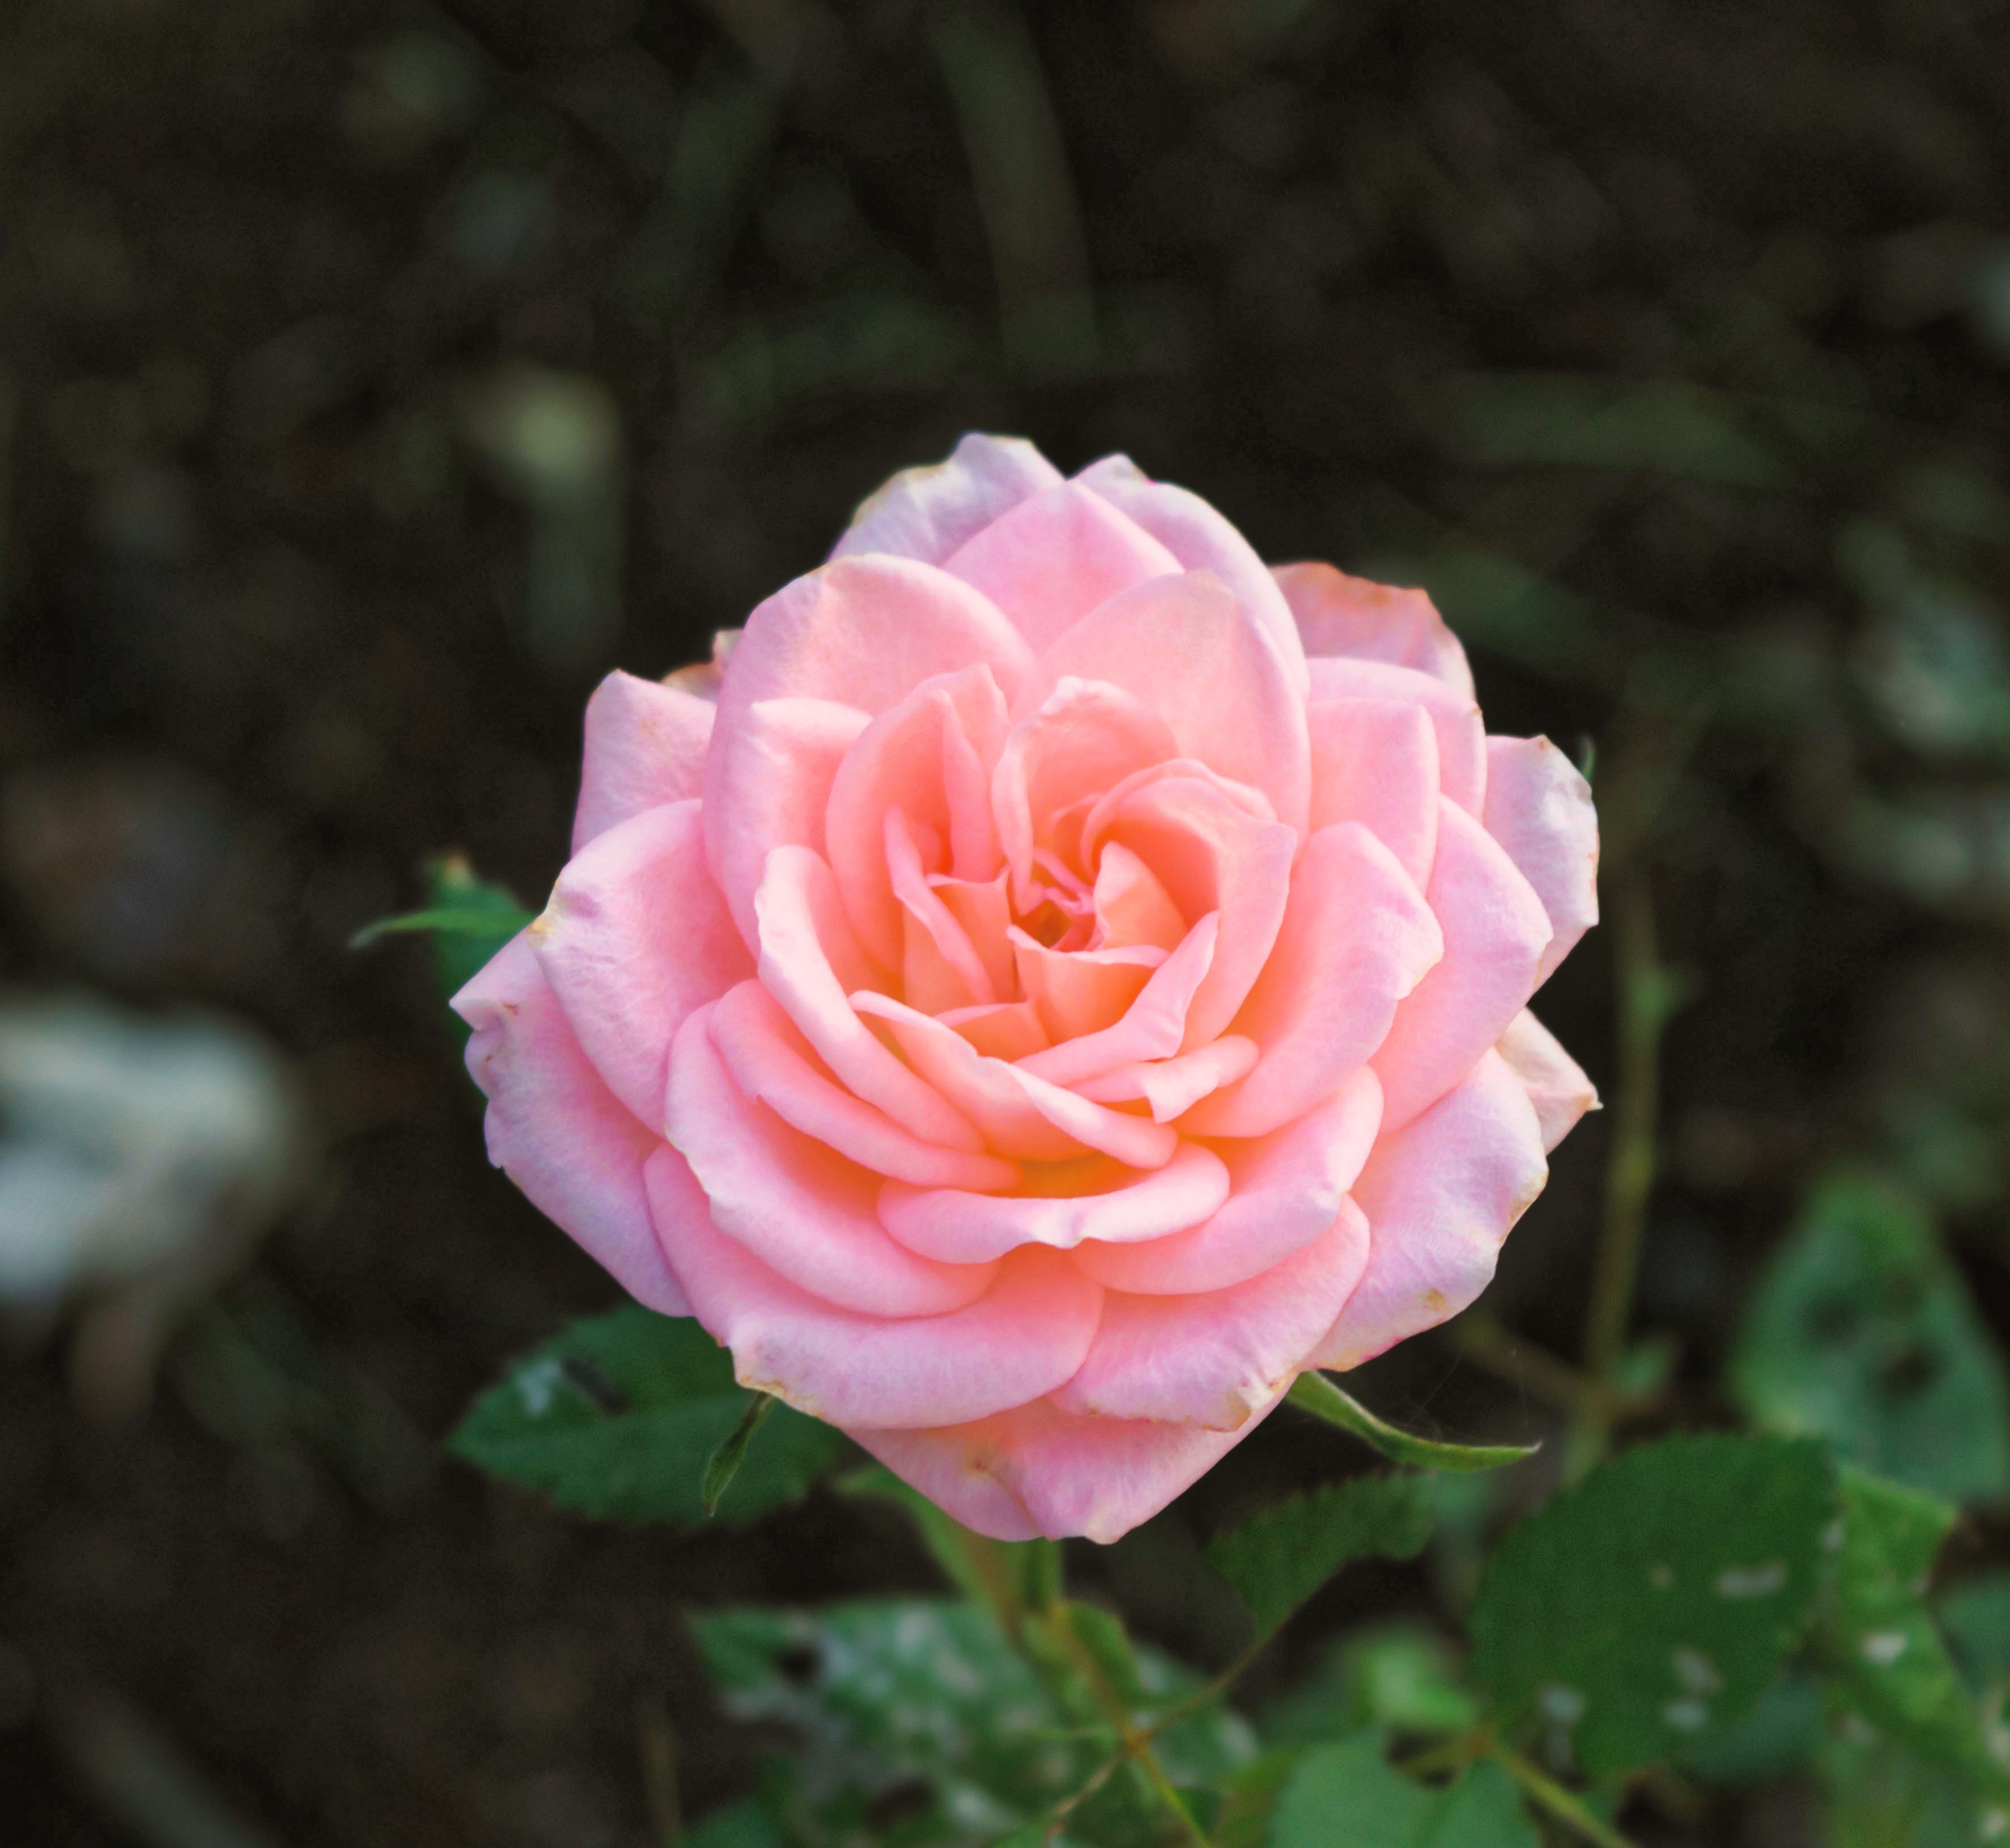
nature, blossom, plant, leaf, flower, petal, bloom, floral, rose, spring, color, romantic, blooming, colorful, garden, pink, flora, pastel, flowering, spring flower, floribunda, pink flowers, flowering plant, garden roses, rose family, spring landscape, land plant, rosa centifolia, rose order